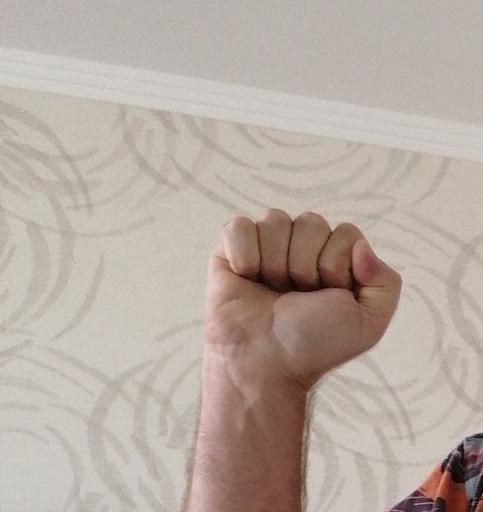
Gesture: fist